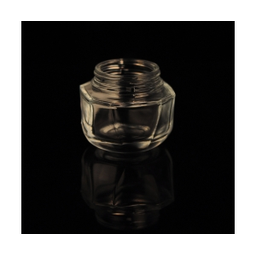
Label: glass